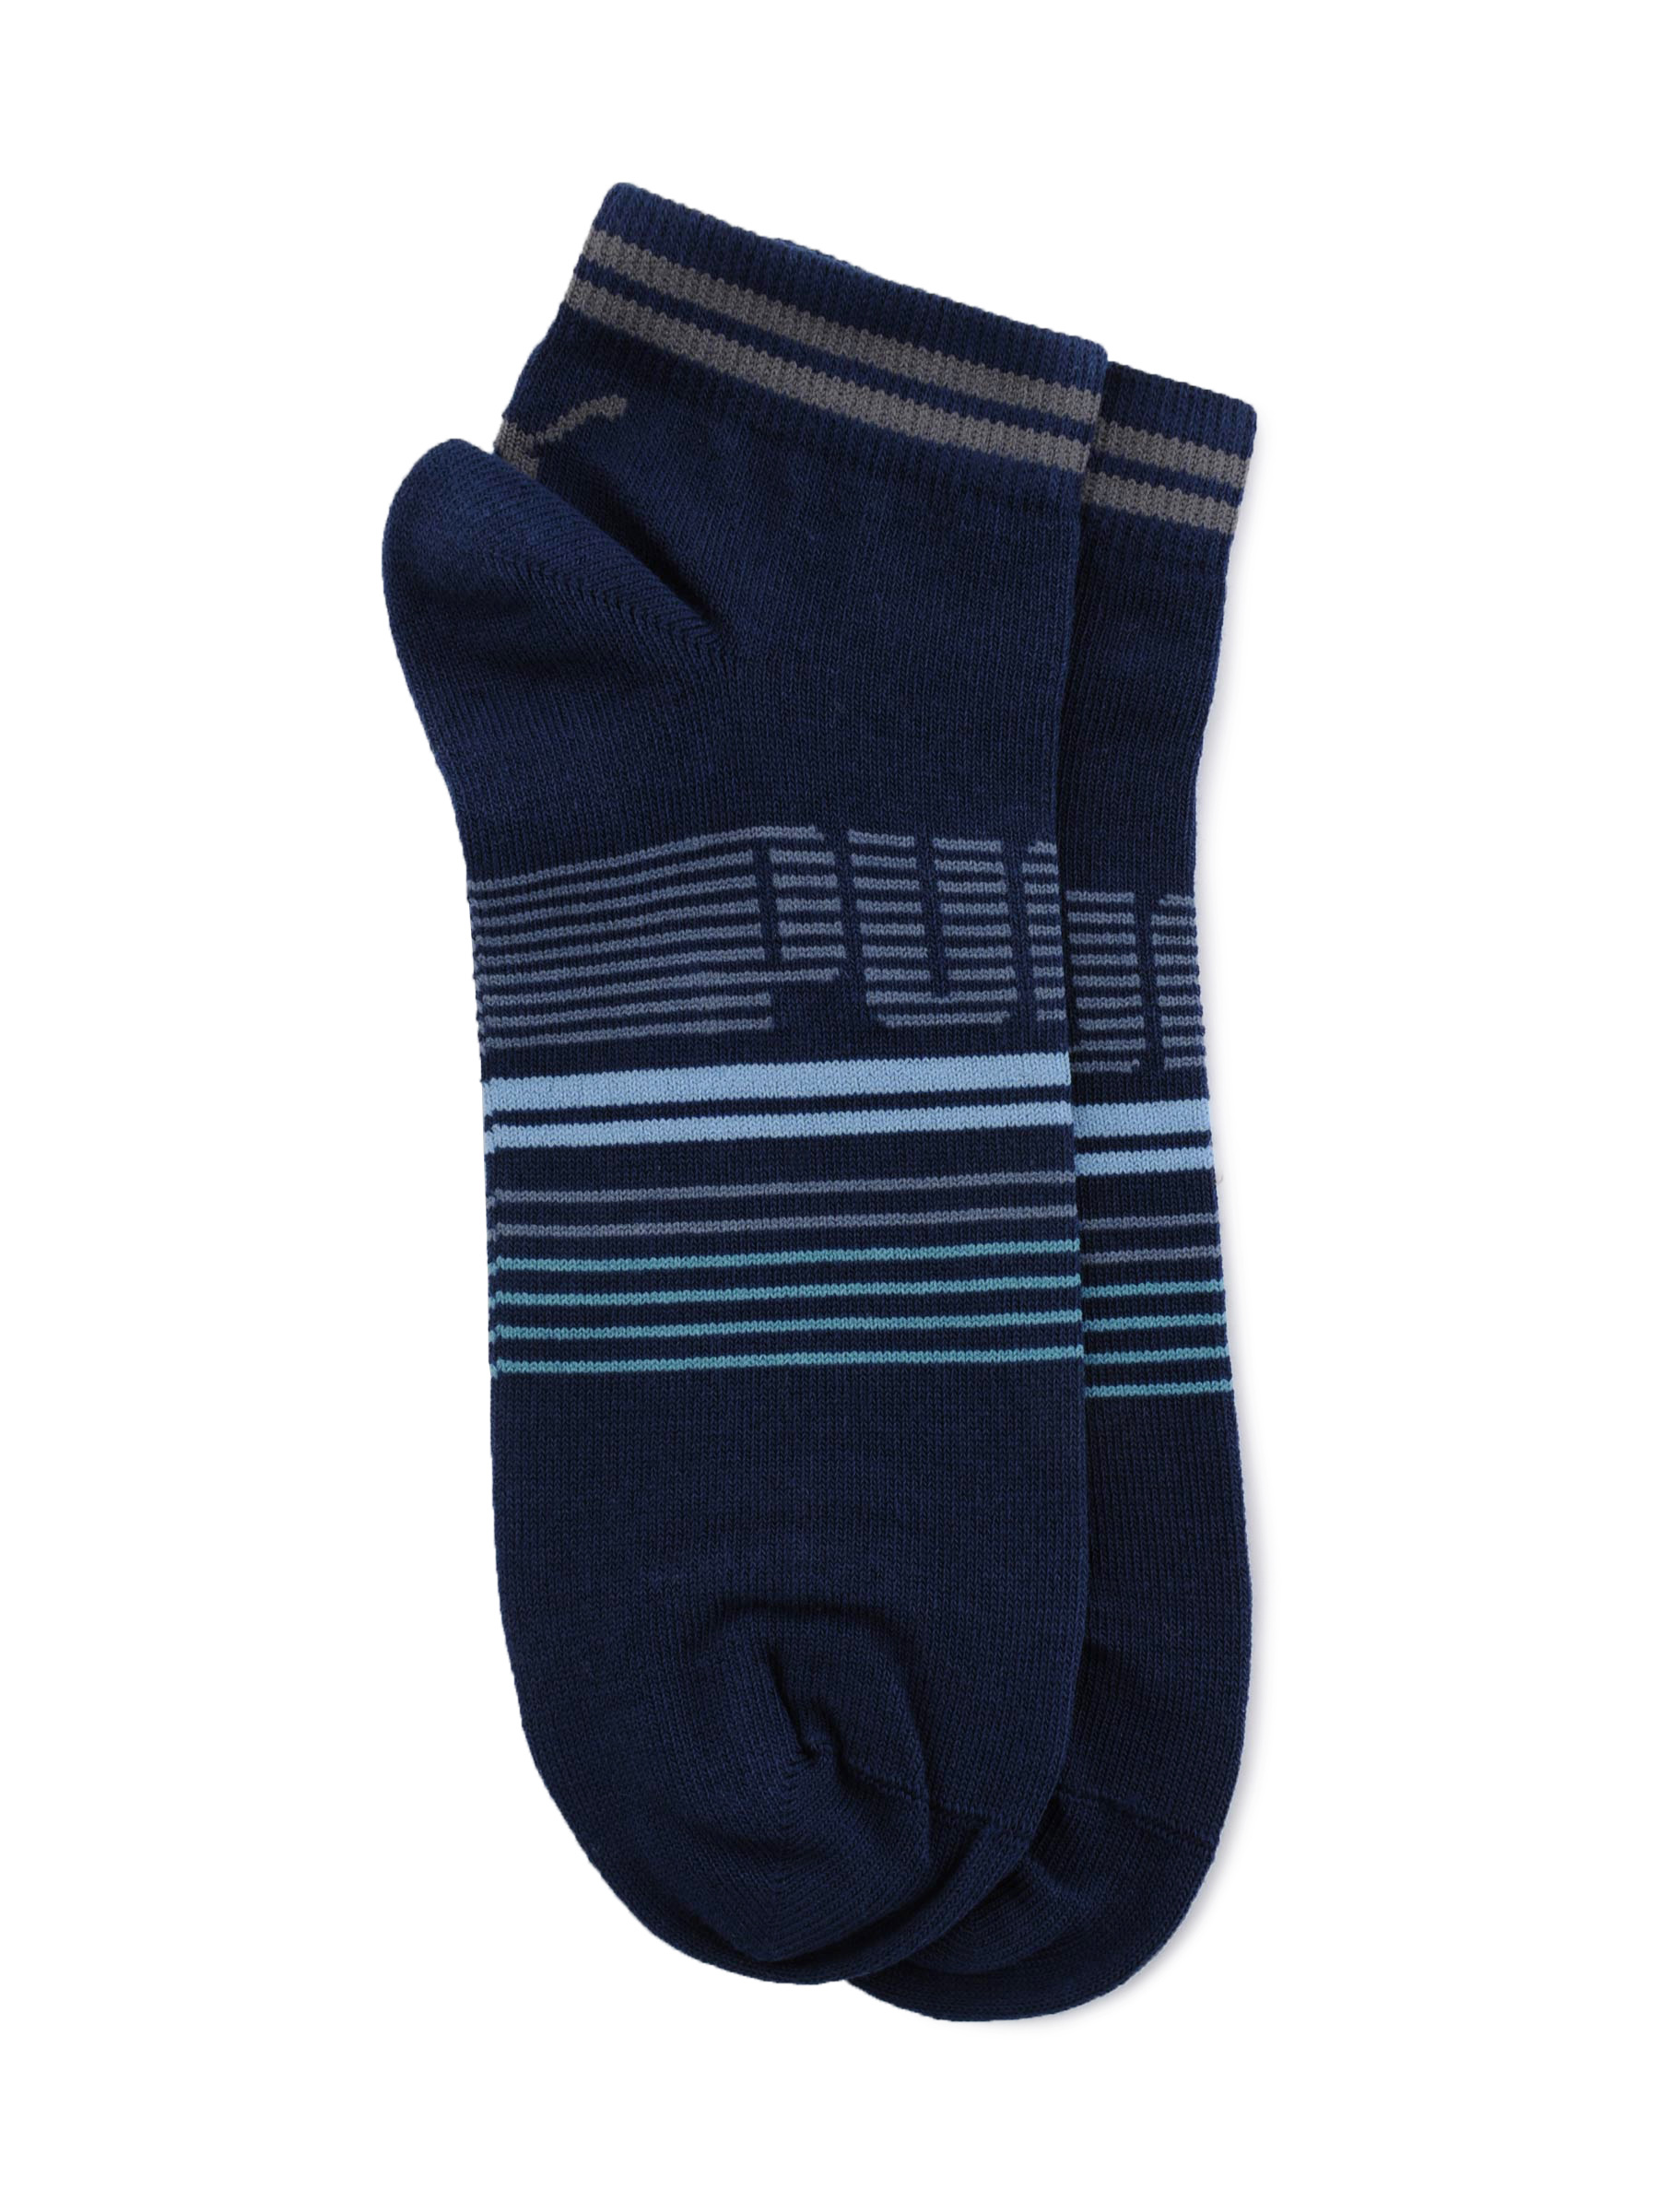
Puma Men Ftpa Quarters Navy Blue Socks
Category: Accessories / Socks / Socks
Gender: Men
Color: Navy Blue
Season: Fall 2010
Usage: Casual